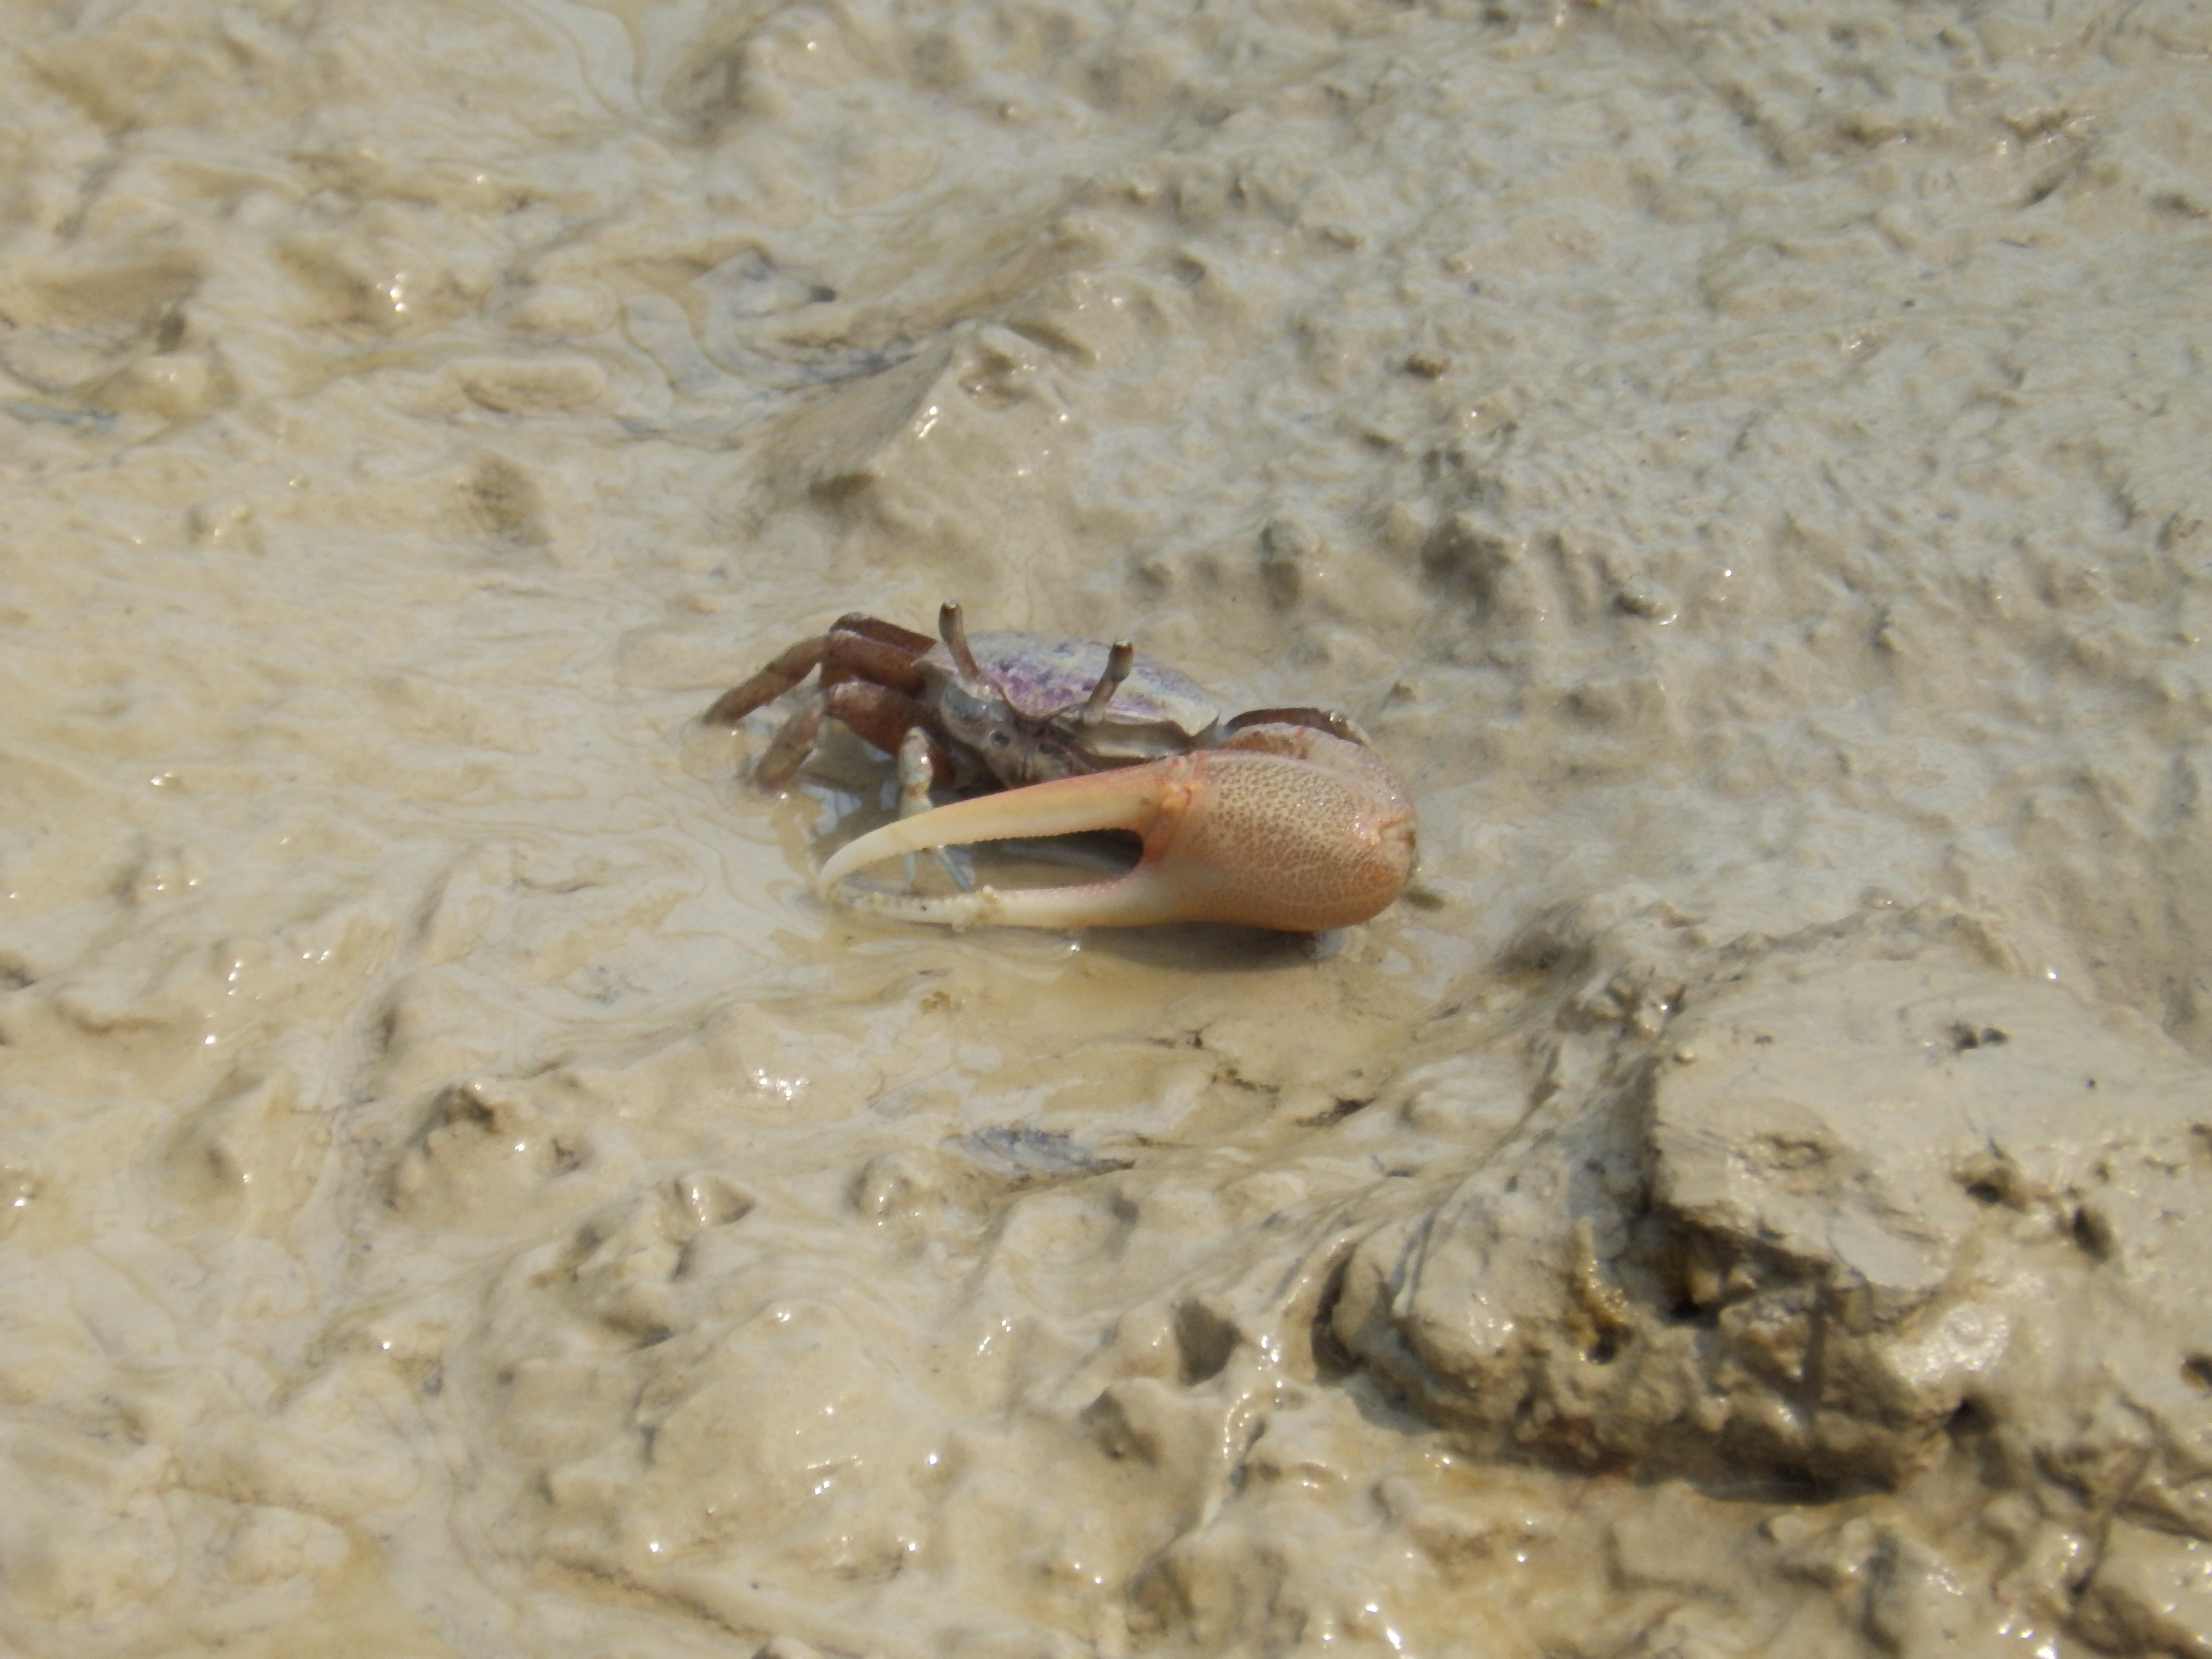
crab, brown, mud, small, fiddler crab, arthropod, beach, decapoda, sand, ocypodidae, terrestrial animal, crustacean, soil, shellfish, landscape, invertebrate, freshwater crab, wildlife, liquid, wood